Waterloo East railway station

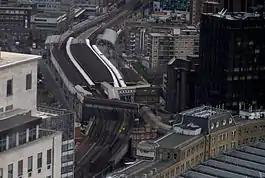
Waterloo East viewed from the London Eye

Waterloo East railway station, also known as London Waterloo East, is a railway station in central London on the line from through to London Bridge towards Kent, in the south-east of England. It is to the east of London Waterloo railway station and close to Southwark tube station.